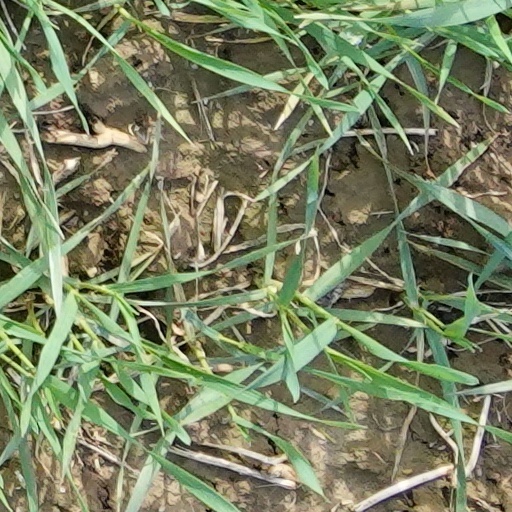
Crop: wheat